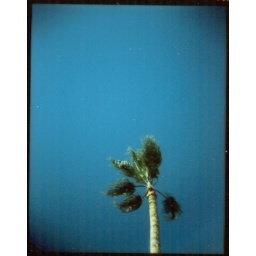
A palm tree outside my home in Tucson. Taken with my Holga, and the film was expired and cross processed.